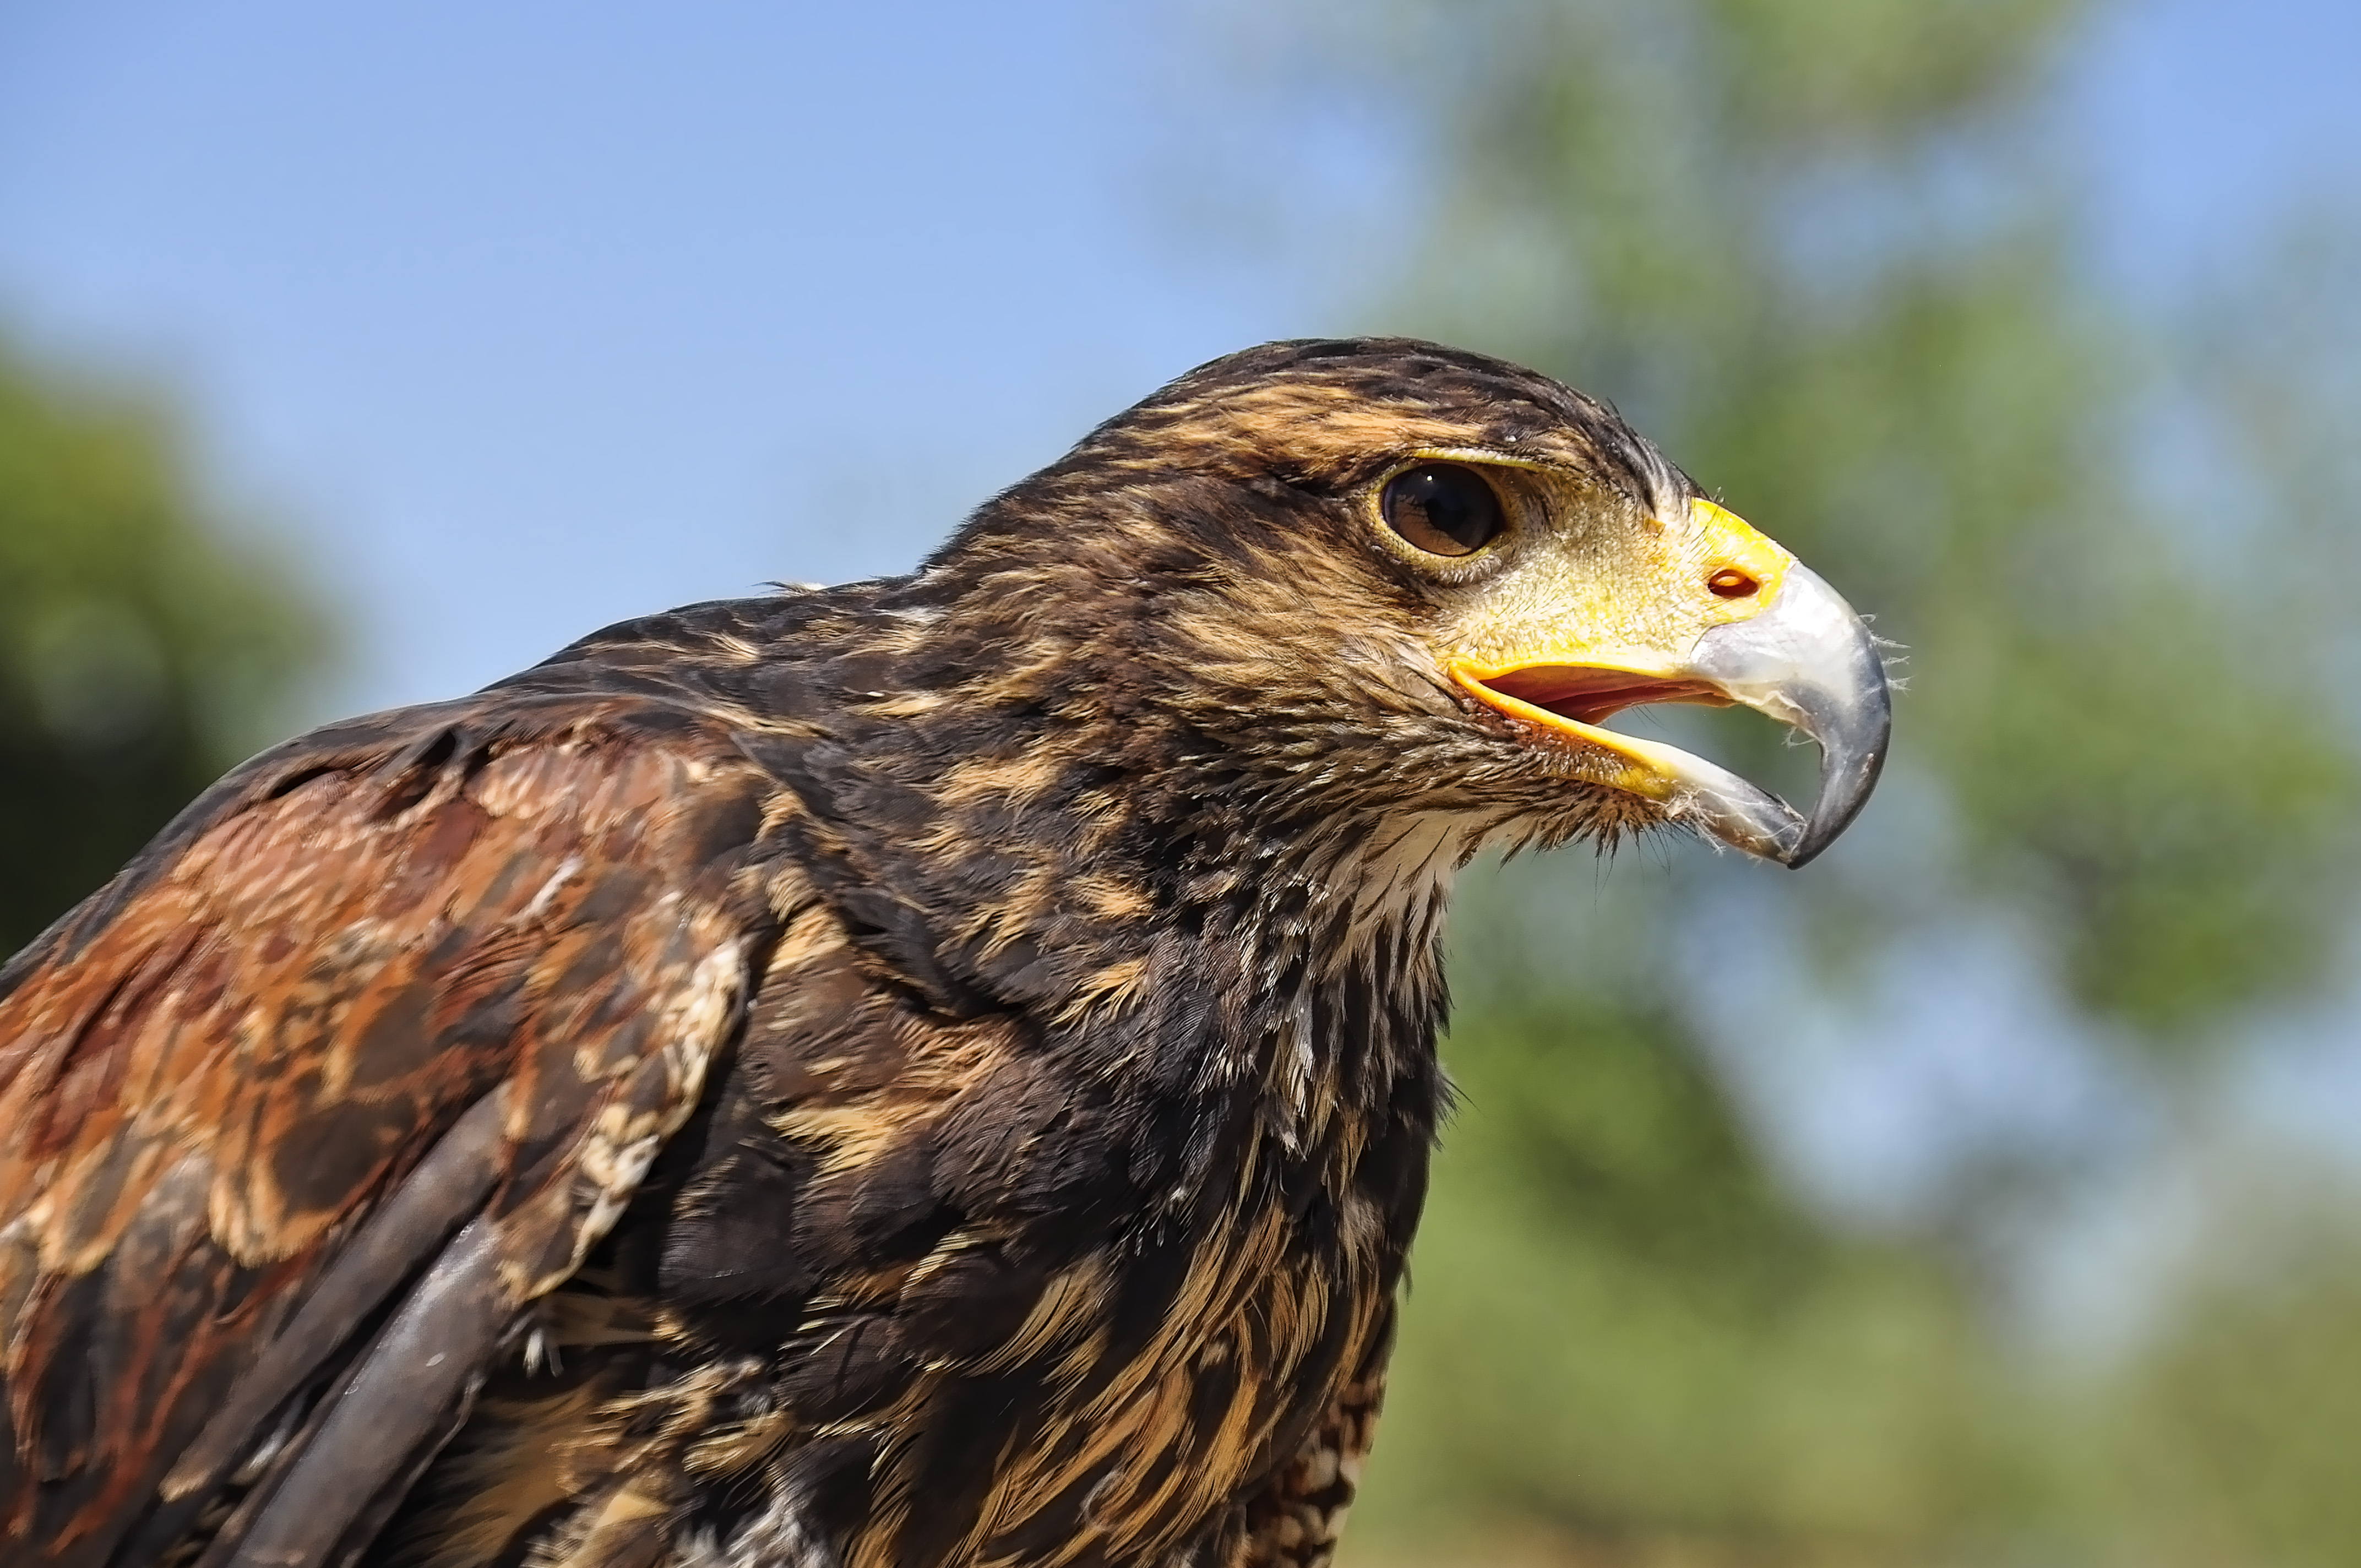
bird, wing, wildlife, beak, eagle, hawk, fauna, bird of prey, bald eagle, close up, aves, vertebrate, pajaros, falcon, buzzard, aguila, accipitriformes